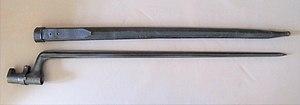
Baïonnette à douille avec son fourreau
L'appellation fusil Vetterli désigne une série de fusils militaires à répétition et à chargement par la culasse adoptés par l'armée suisse en 1869, où ils remplacent différents modèles de fusils à chargement par bouche, principalement la carabine fédérale 1851, le fusil d'infanterie 1863 et des armes à chargement par la culasse, les Milbank-Amsler 1867 et Peabody 1867. Ils céderont eux-mêmes leur place en 1889 au fusil Schmidt-Rubin. Les fusils Vetterli furent conçus par Johann-Friedrich Vetterli, directeur technique de la Société Industrielle Suisse SIG, à Neuhausen.